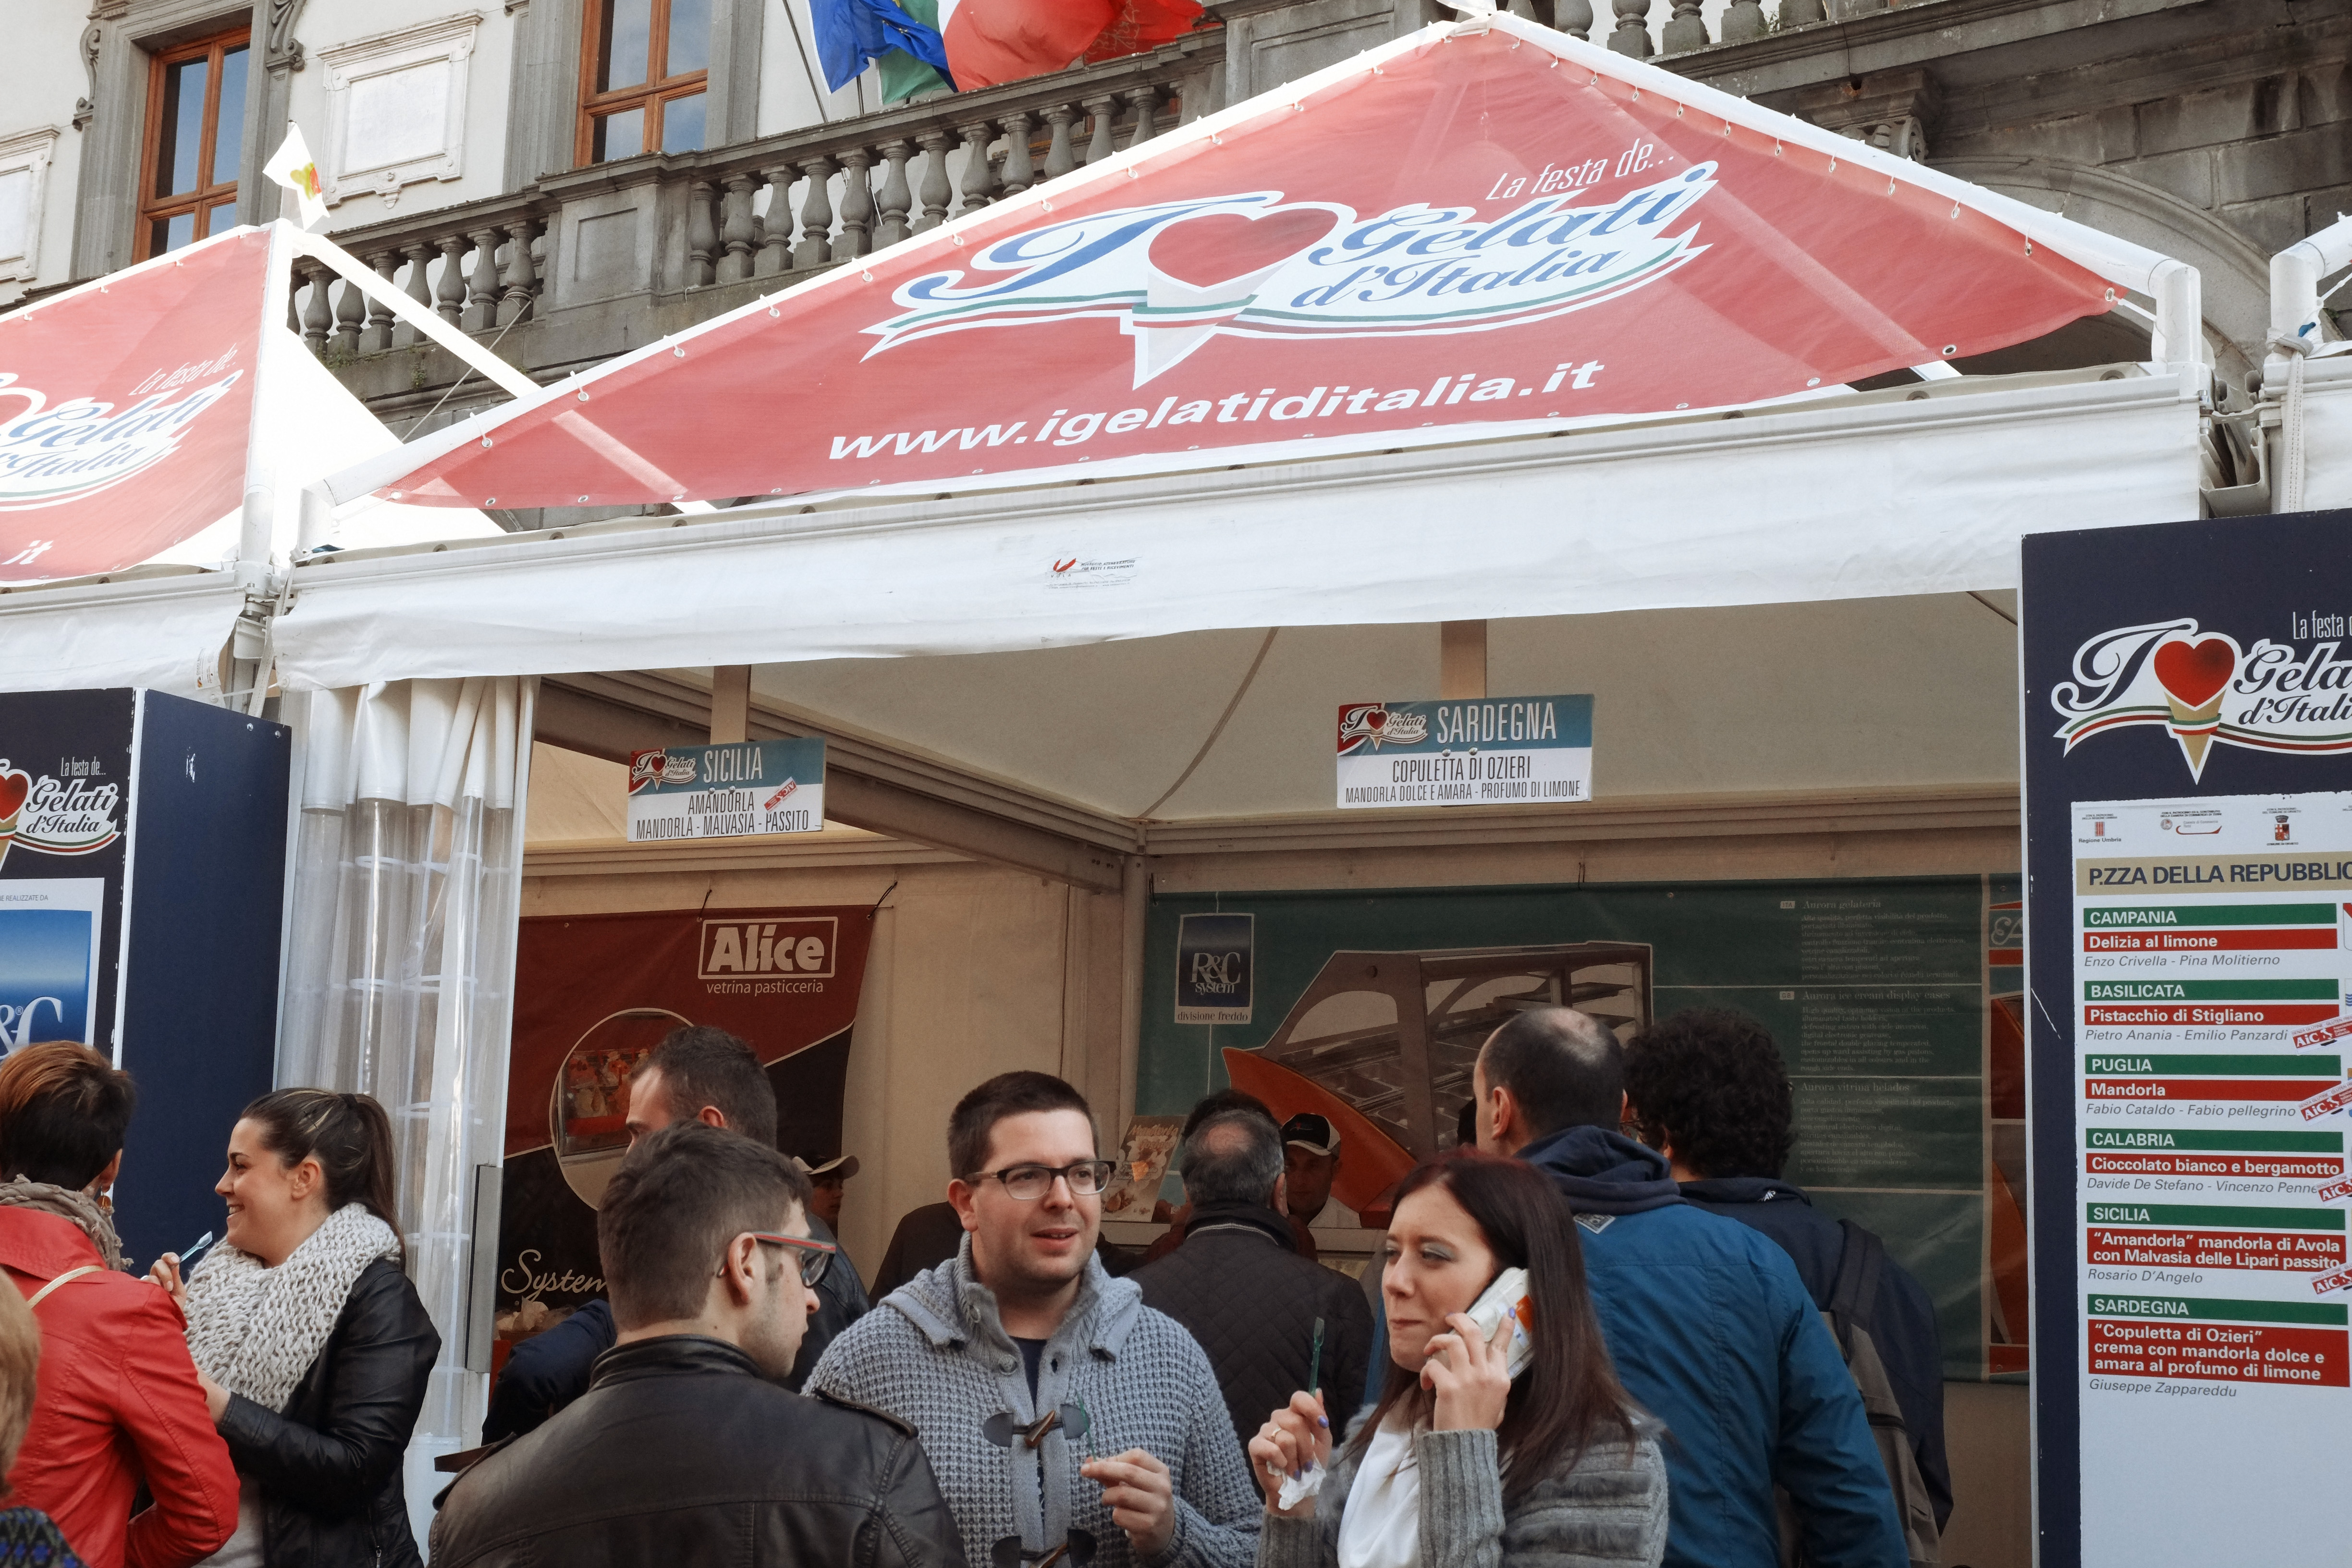
restaurant, italy, fast food, fuji, fujix, fujixe1, e1, gelato, gelatomania, orvieto, sense